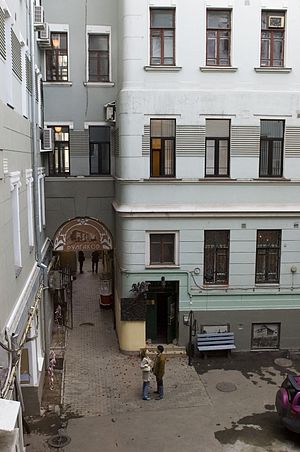
Mikhail Bulgakov / Mesteren og Margarita
Bulgakov-huset, hvor djævelen skal have drevet sit spil fra lejlighed 50 i Bolsjaja Sadovaja ulitsa 302b, Moskva.
Mikhail Afanasevitj Bulgakov var en russisk forfatter. Bulgakov var ældste søn af en teologiprofessor. Han uddannede sig til læge, men arbejdede størstedelen af sit liv som forfatter i Moskva. Mens han levede, var han mest kendt som dramatiker, men i eftertiden huskes han mest for romanen Mesteren og Margarita. En stor del af Bulgakovs forfatterskab indeholder fantastiske og groteske motiver, der latterliggør det sovjetiske systems økonomiske, politiske og idémæssige udvikling i den tidlige periode.